Second Battle of Bull Run

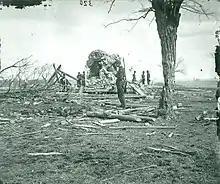
Soldiers stand next to a completely destroyed Henry House in 1862

At an 8 a.m. council of war at Pope's headquarters, his subordinates attempted to convince their commander to move cautiously. Probes of the Confederate line on Stony Ridge around 10 a.m. indicated that Stonewall Jackson's men were still firmly in their defensive positions. John F. Reynolds indicated that the Confederates were in great strength south of the turnpike. Fitz John Porter arrived later with similar intelligence. However, Heintzelman and McDowell conducted a personal reconnaissance that somehow failed to find Jackson's defensive line, and Pope finally made up his mind to attack the retreating Southerners.